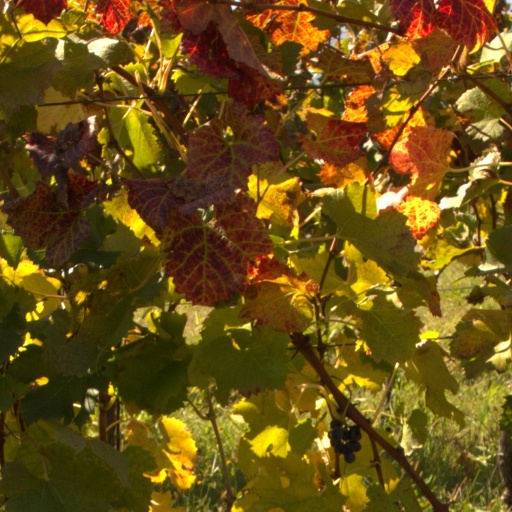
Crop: grape